Watchtower

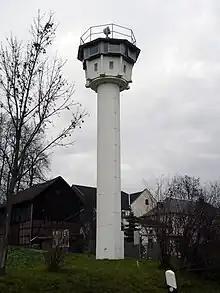
A modern example of a military watchtower. The example shown is a BT-11 found along the former Inner German Border between East and West Germany.

Some notable examples of military Mediterranean watchtowers include the towers that the Knights of Malta had constructed on the coasts of Malta. These towers ranged in size from small watchtowers to large structures armed with numerous cannons. They include the Wignacourt, de Redin, and Lascaris towers, named for the Grand Master, such as Martin de Redin, that commissioned each series.